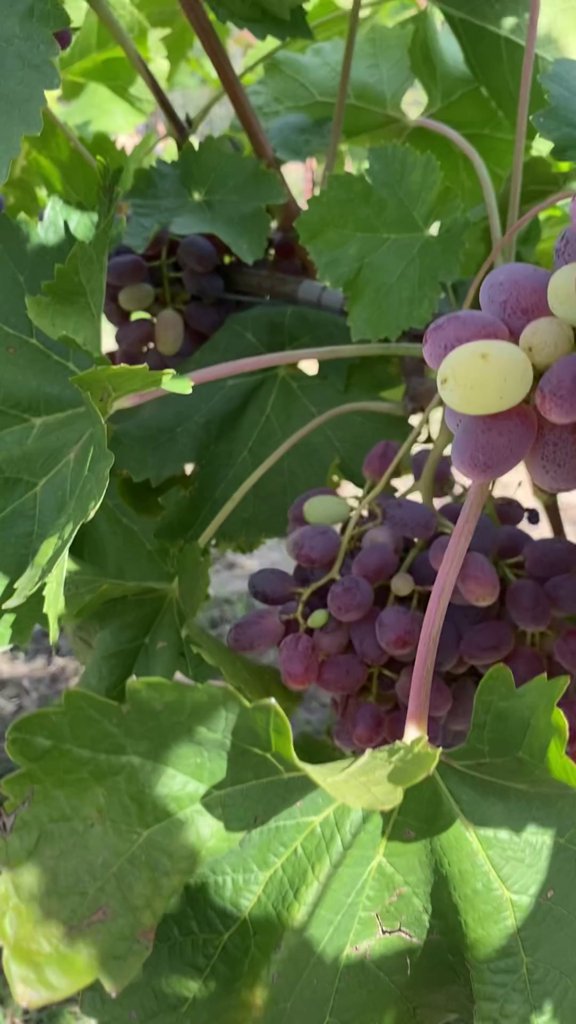
Berries visible: 80
Grape clusters: 3